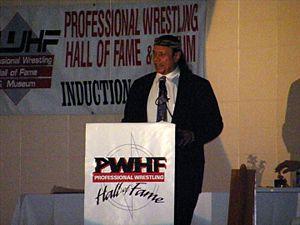
Jimmy Snuka durant le banquet du Professionnal Wrestling Hall of Fame and Museum de l'année 2012.